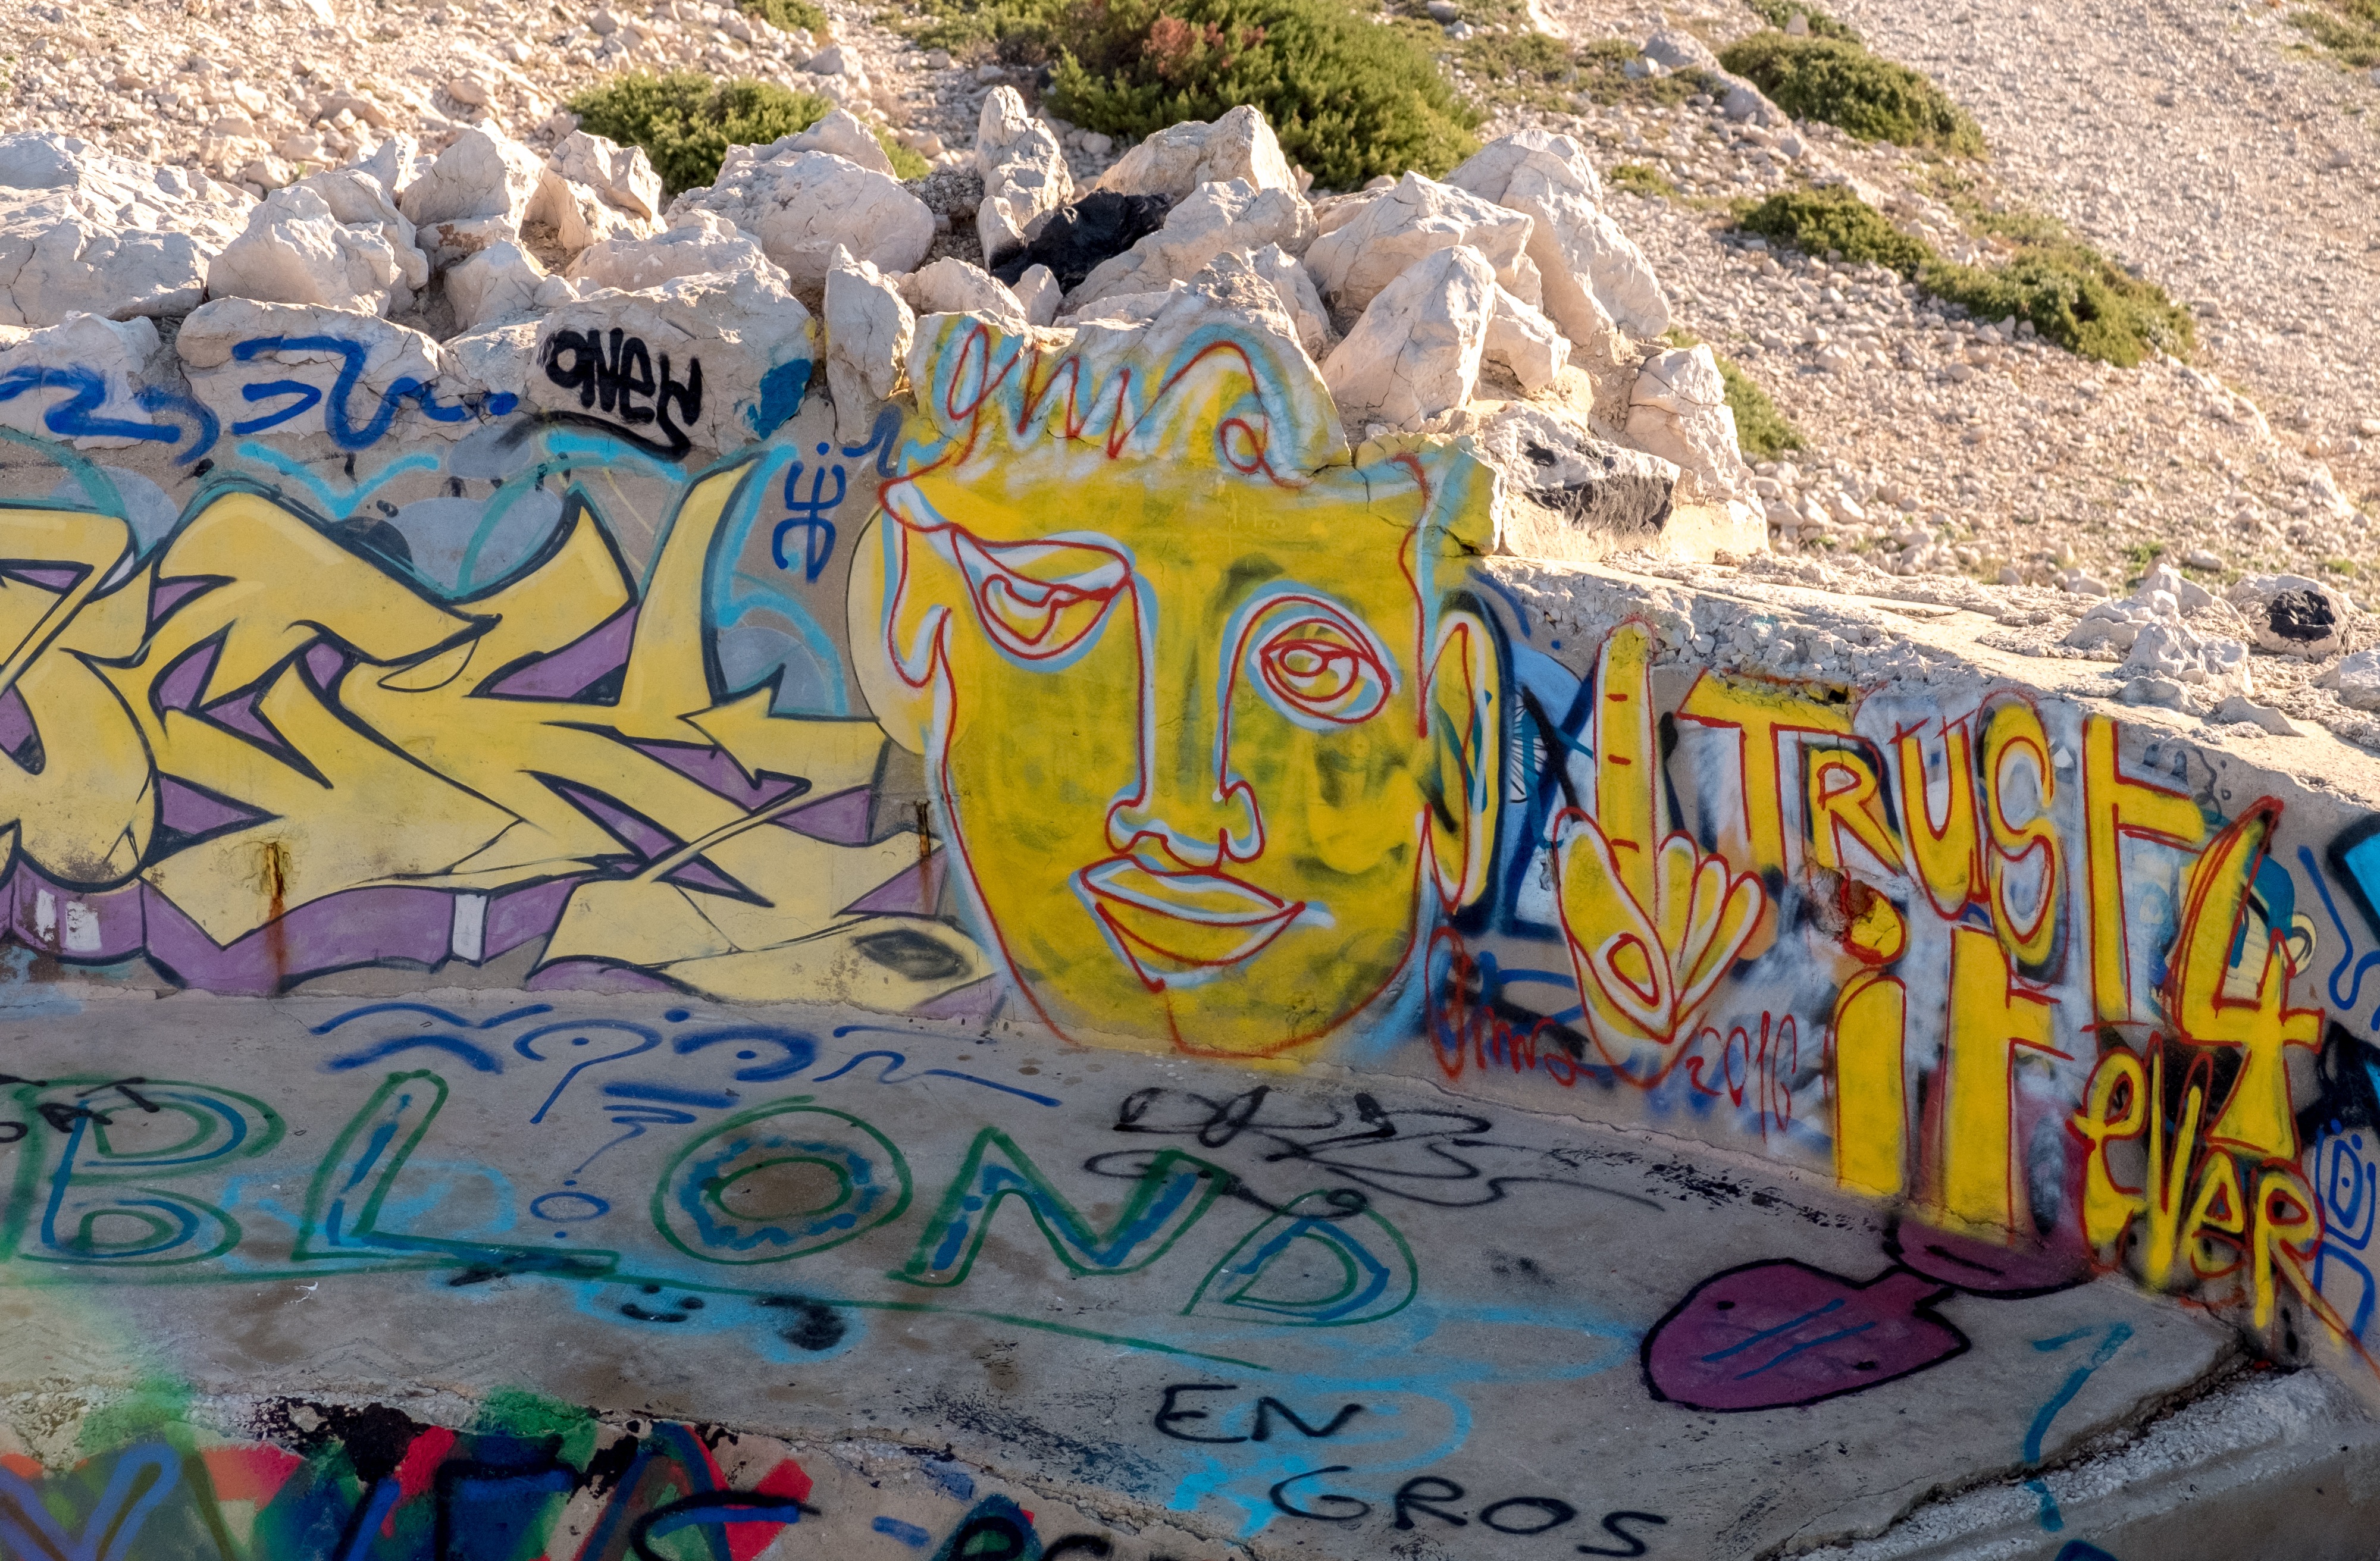
graffiti, art, tag, marseille, bunker, calanque